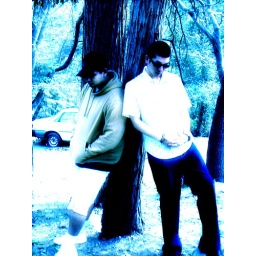
resting against the trees, was running up and down the hill